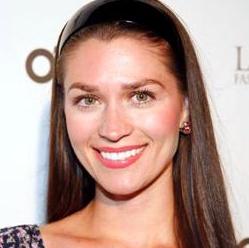
Age: 24